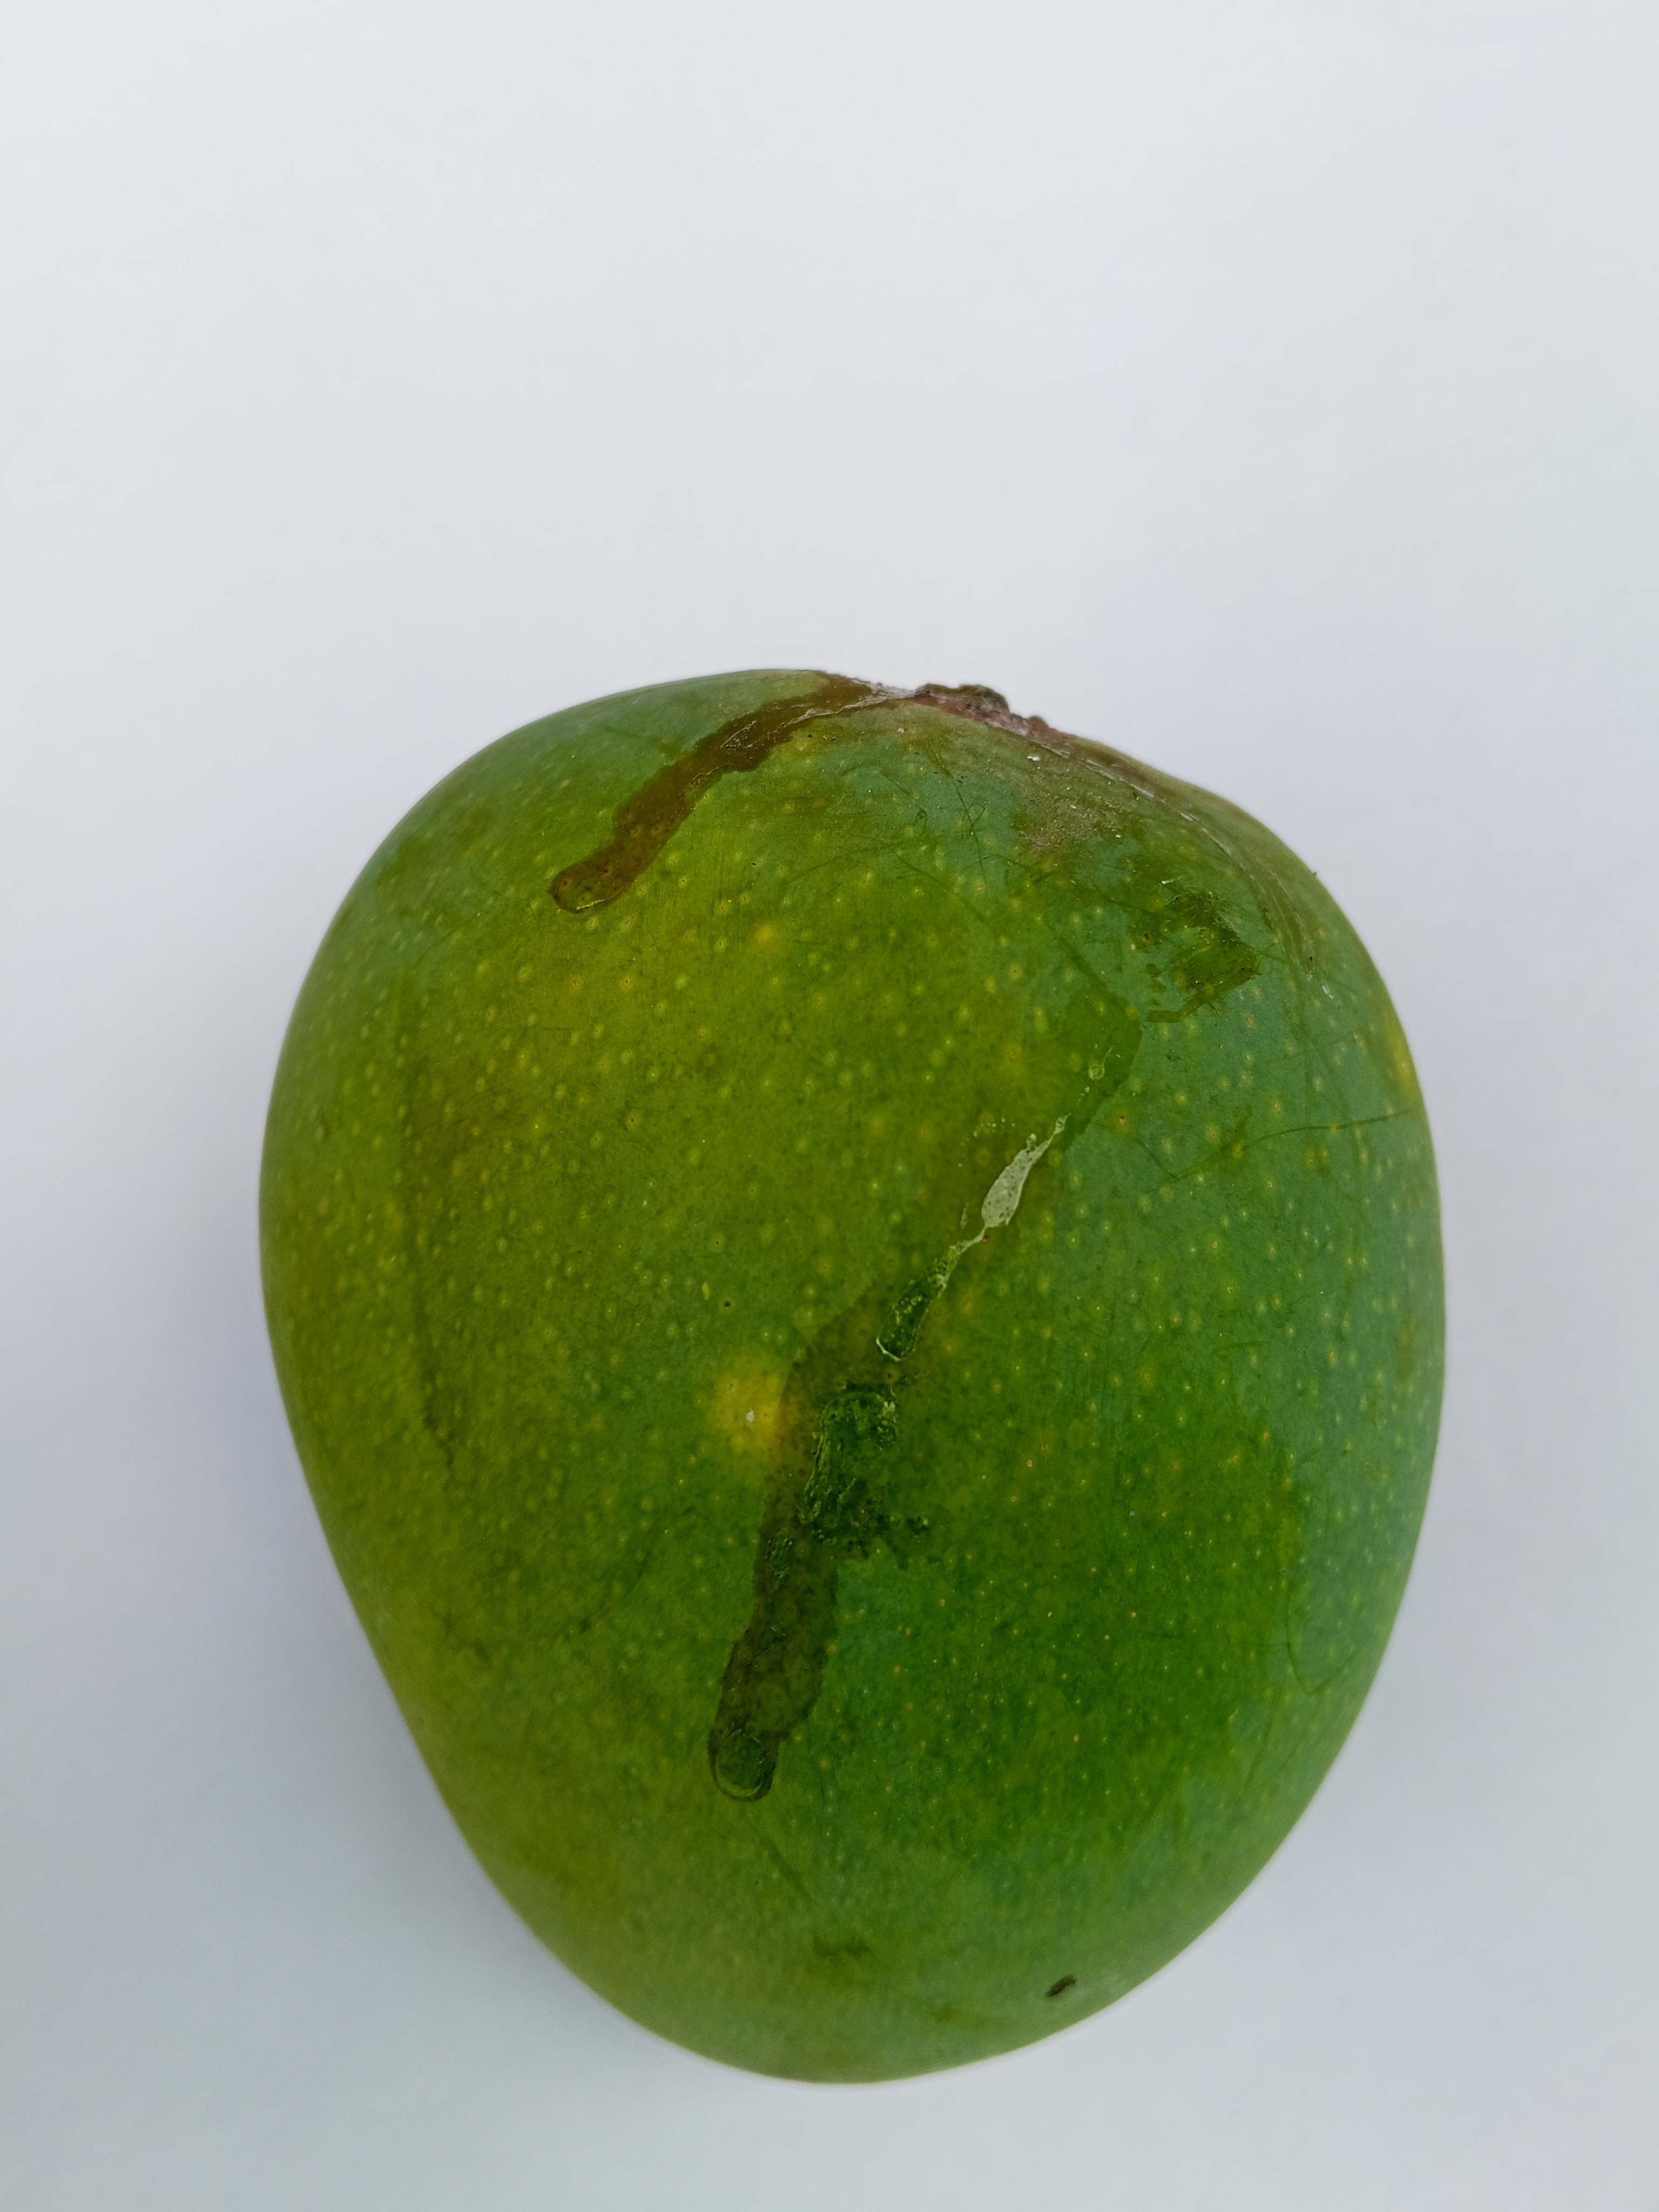
Mango variety: Himsagar